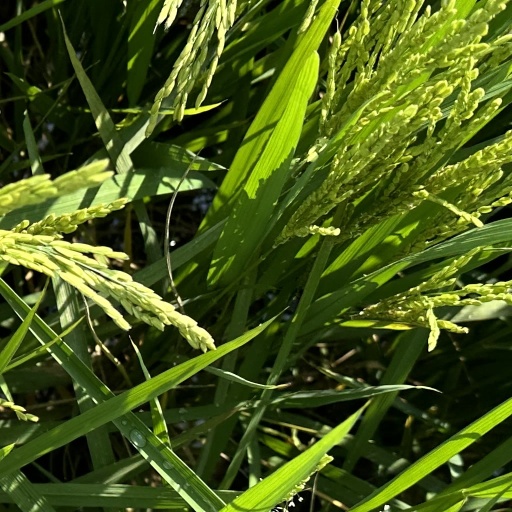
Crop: rice